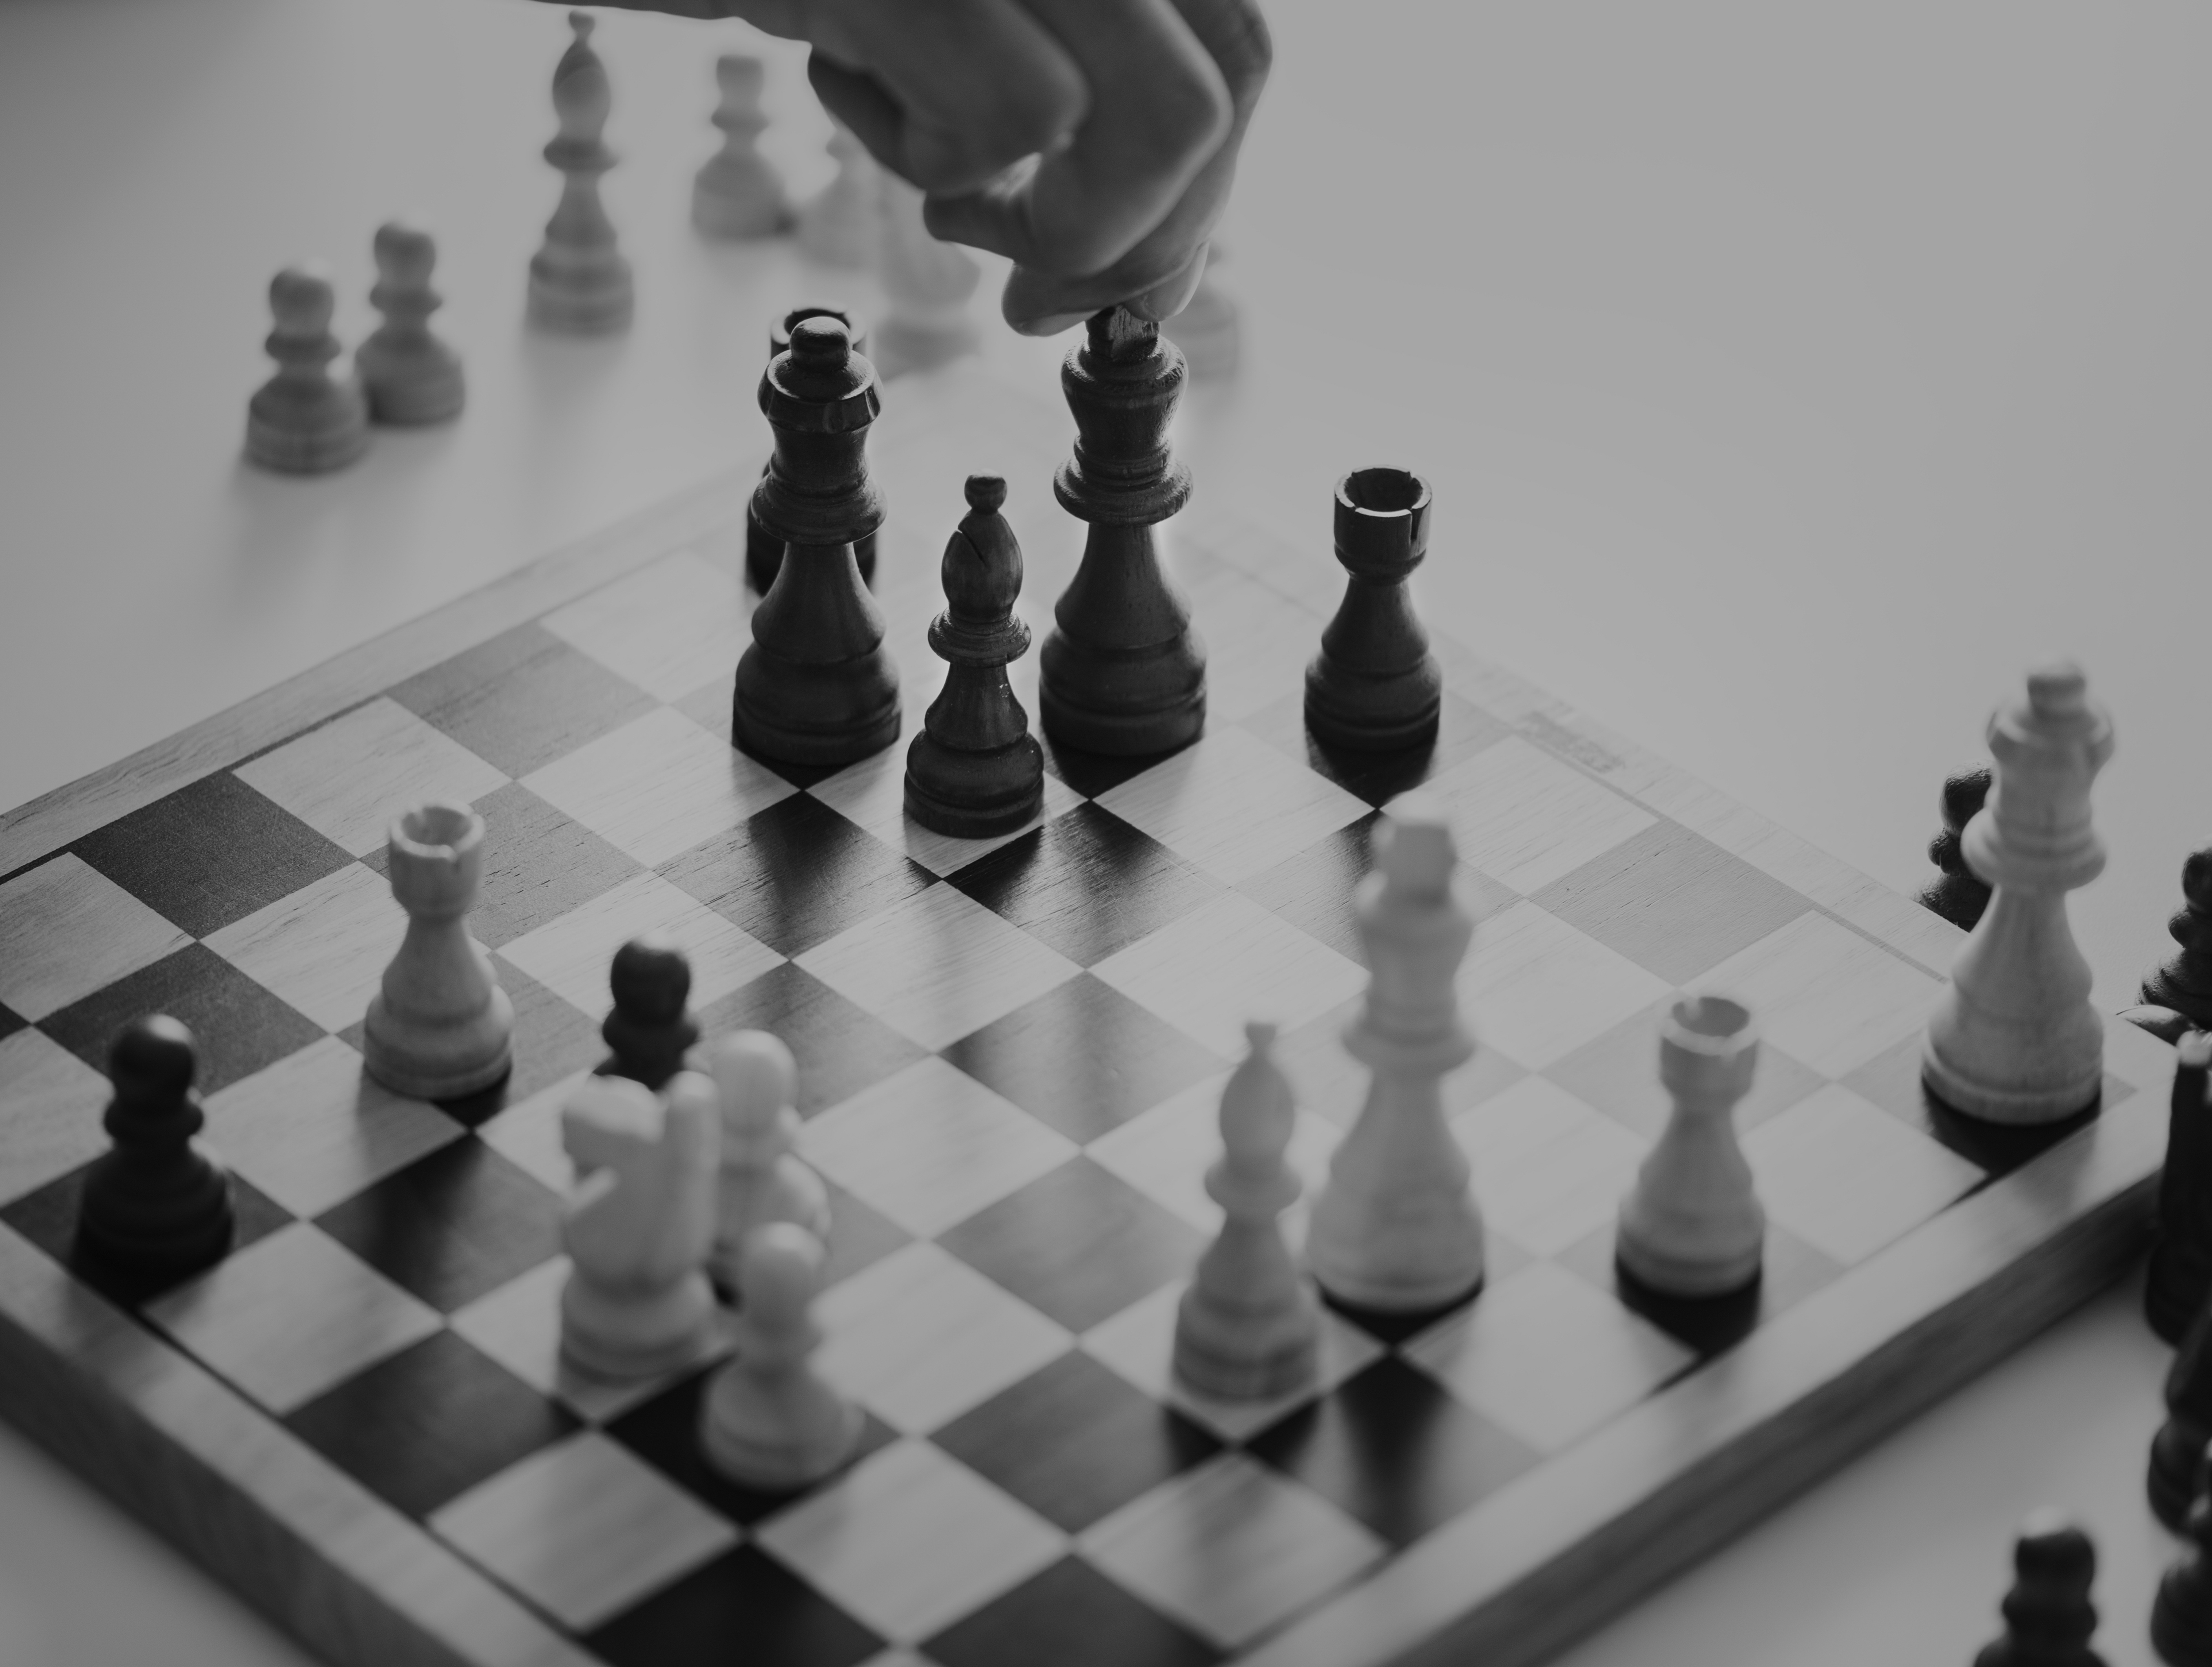
america, american, black and white, business, business people, business strategy, bw, caucasian, challenge, chess, closeup, competition, decision, english, european, game, german, gray scale, grayscale, hands, help, isolated on white, mind game, mind games, performance, person, planning, playing, russian, solution, strategy, strength, success, tactic, target, team, teamwork, westerner, white, white background, indoor games and sports, games, board game, chessboard, monochrome photography, monochrome, tabletop game, recreation